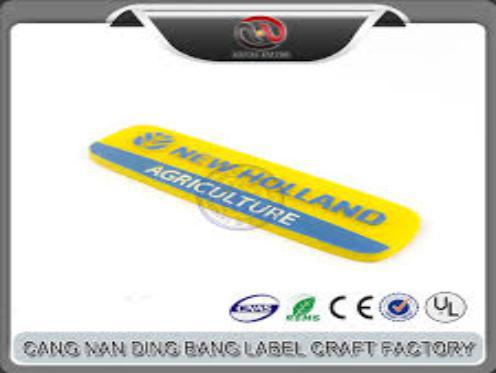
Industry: Others